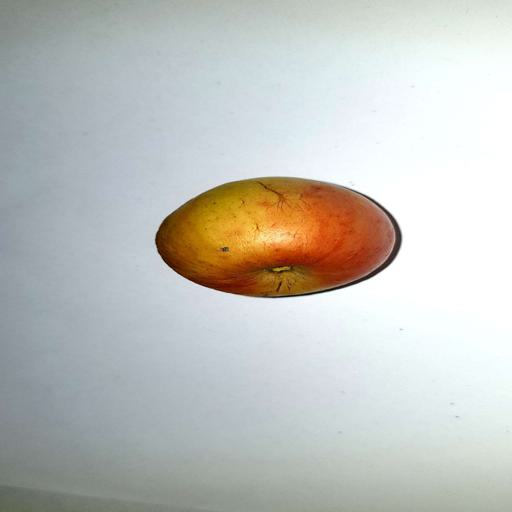
Label: healthy